Cristina Beato

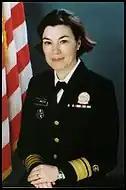
Beato,

Cristina Beato is a doctor and public health professional. Notably, under George W. Bush's presidency, she oversaw the United States Public Health Service.